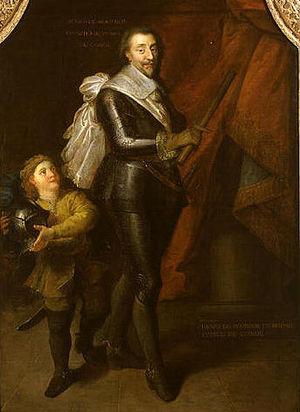
Le siège de Montpellier est le siège de la place-forte protestante de Montpellier par l'armée royale de Louis XIII qui dura de fin août au 19 octobre 1622. C'est un des principaux événements de la 1ʳᵉ rébellion protestante du début du XVIIᵉ siècle.
La révolte des Cascaveous est une révolte populaire survenue à Aix-en-Provence en 1630 sous le règne de Louis XIII, roi de France, en raison des craintes d'inflation que provoque un édit du cardinal de Richelieu.